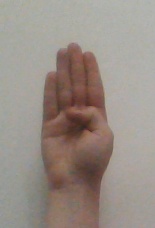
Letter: kaaf